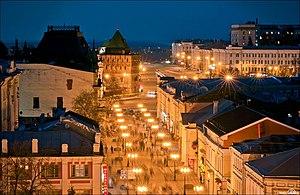
Rue Bolchaïa Pokrovskaïa à Nijni Novgorod. Italiano: Via Bolšaja Pokrovskaja a Nižnij Novgorod. Español: Calle Bolshaia Pokróvskaia en Nizhni Nóvgorod. Беларуская: Вялікая Пакроўская вуліца ў Ніжнім Ноўгарадзе.